Allan Octavian Hume

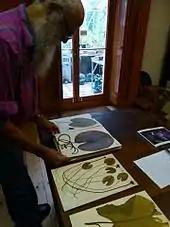
Herbarium sheets showing Hume's artistic arrangements

In the years leading up to the establishment of the institute, Hume built up links with many of the leading botanists of his day. He worked with F. H. Davey and in the "Flora of Cornwall" (1909), Davey thanks Hume as his companion on excursions in Cornwall and Devon, and for help in the compilation of the 'Flora', publication of which was financed by Hume. The SLBI has since grown to hold a herbarium of approximately 100,000 specimens mostly of flowering plants from Europe including many collected by Hume. The collection was later augmented by the addition of other herbaria over the years, and has significant collections of "Rubus" (bramble) species and of the Shetland flora.